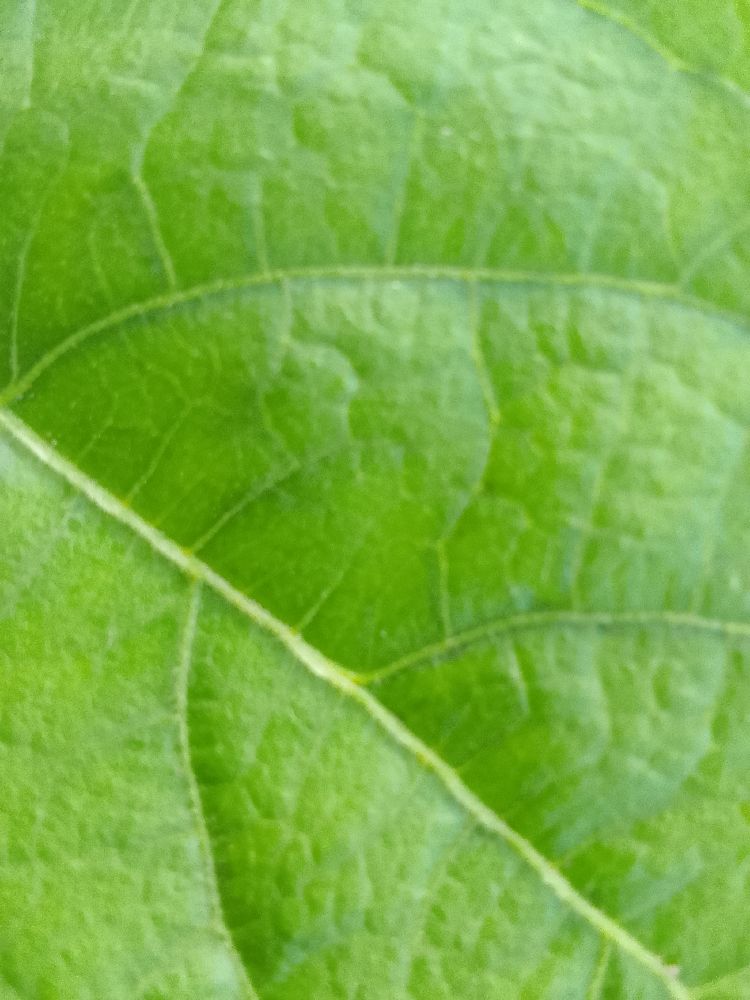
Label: healthy